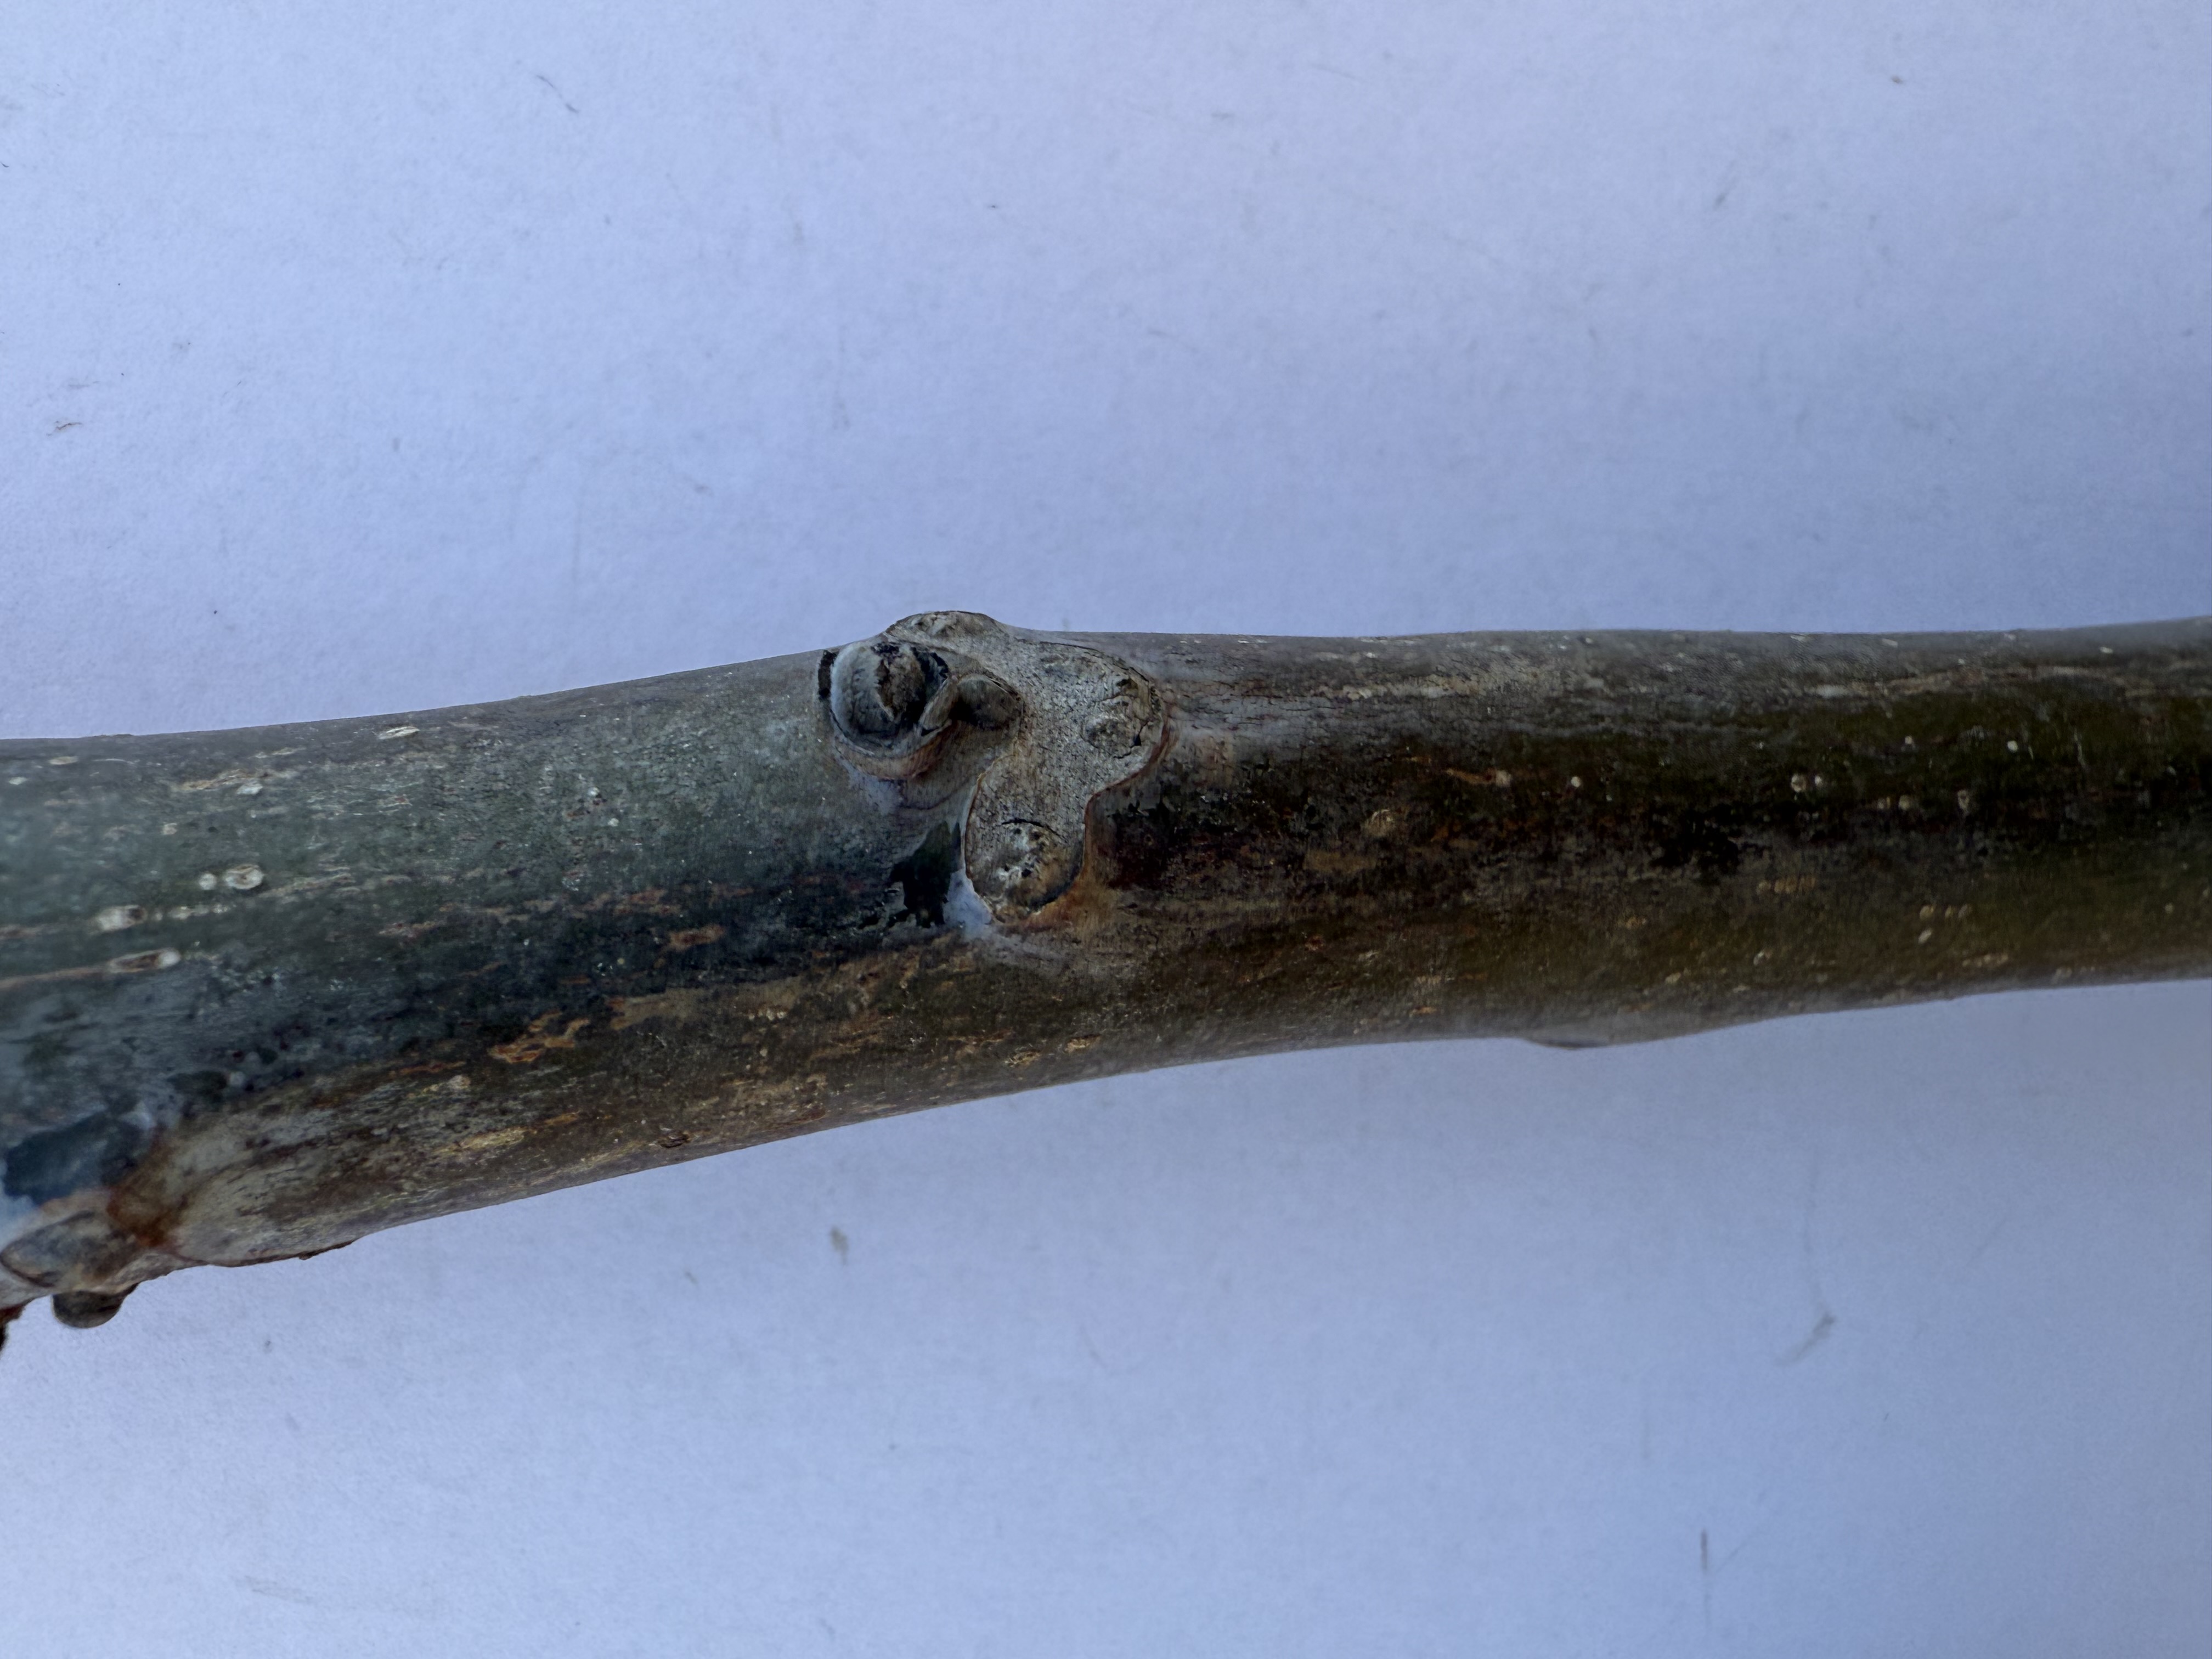
Variety: Sebin Walnut